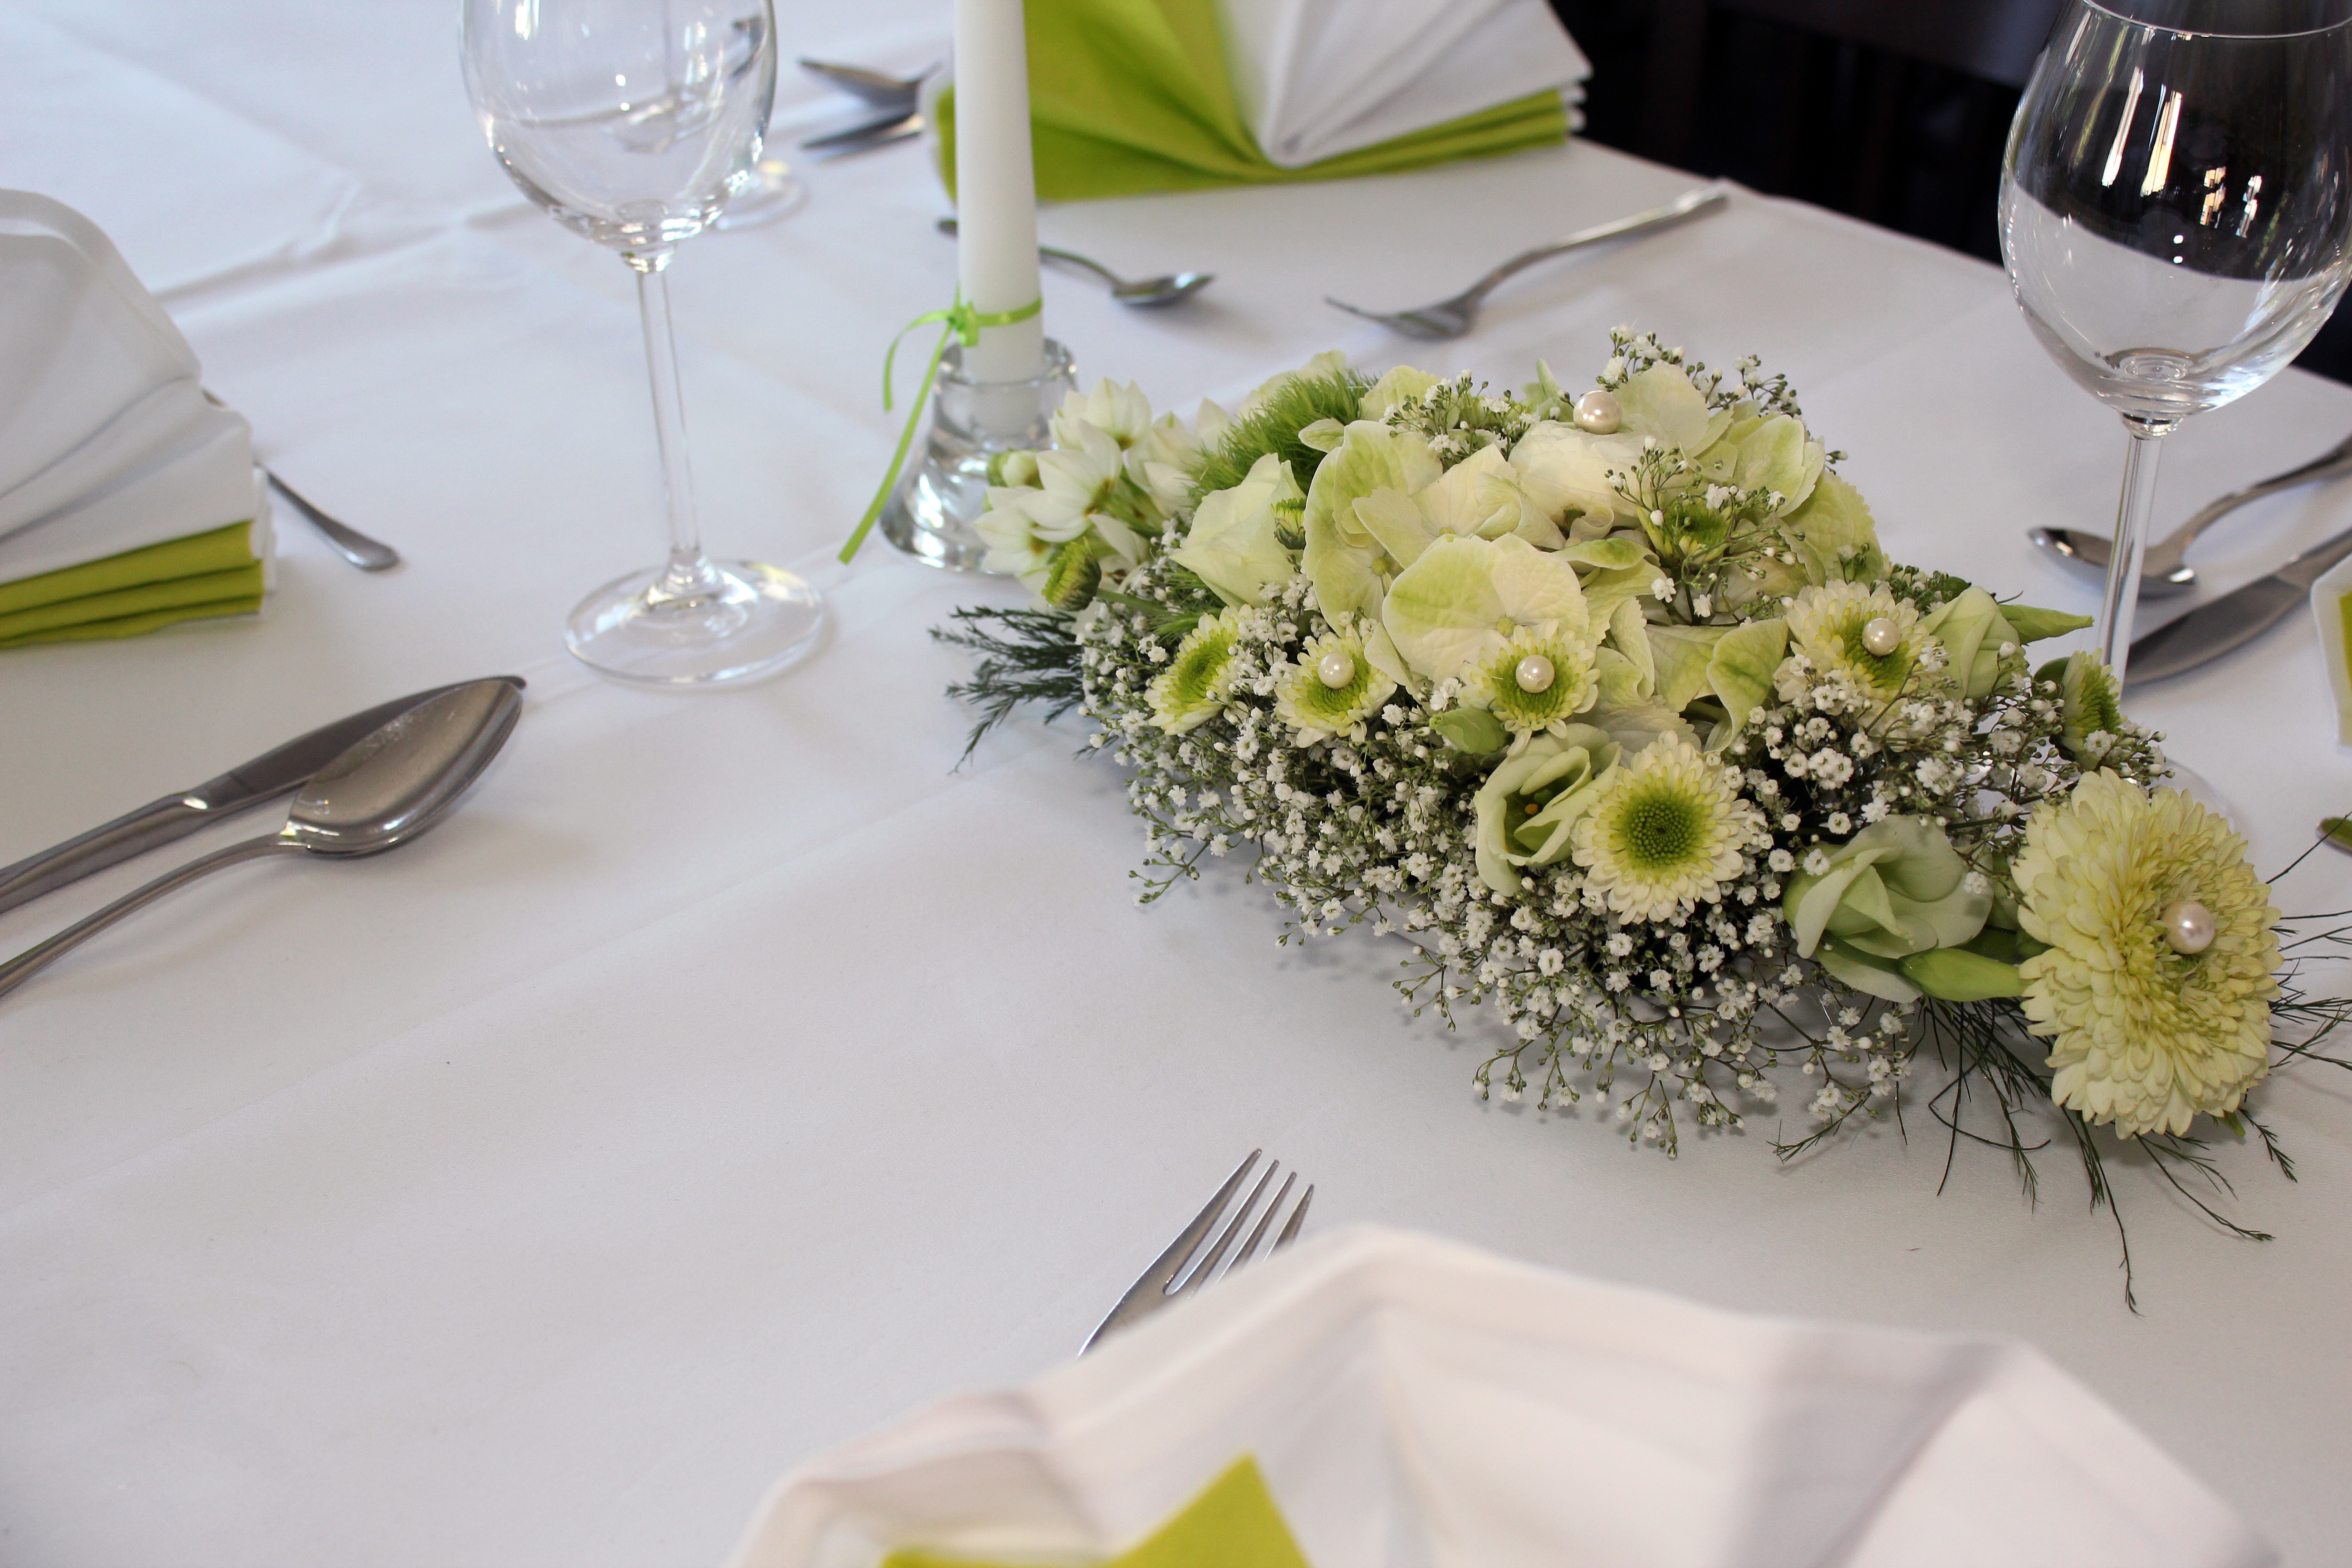
flower, meal, wedding, flowers, ceremony, party, banquet, floristry, floral arrangement, table decoration, flower bouquet, floral design, centrepiece, flower arranging